Premasoothram

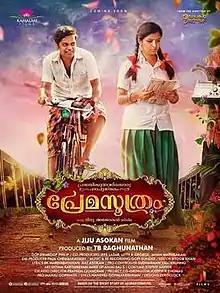
Theatrical release poster

Premasoothram is a 2018 Indian Malayalam-language romantic comedy film written and directed by Jiju Asokan, based on the short story "Jalajeevitham" by Asokan Charuvil. The story is set in the period 1980-1990s. The film stars Chemban Vinod Jose, Balu Varghese, Dharmajan Bolgatty, Indrans, Sudheer Karamana and Lijomol Jose. The film was released in Kerala on 11 May 2018. The movie is about a student played by Balu Varghese in one way love with his own classmate played by Lijomol Jose. His antics in trying to woo her is the crux of the whole movie.